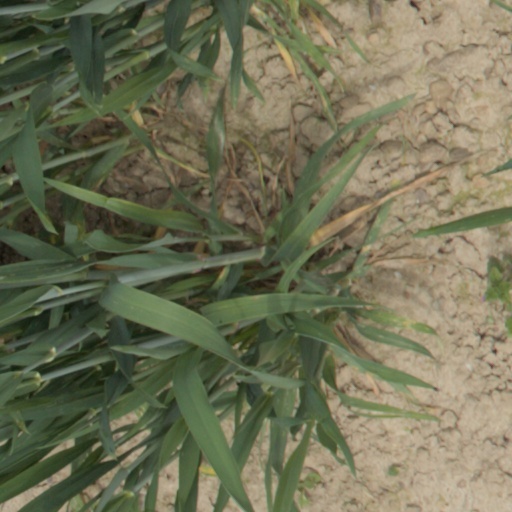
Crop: wheat